Trumpism

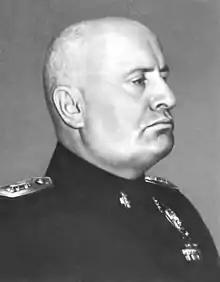
Historians and election experts have compared Trump's anti-democratic tendencies and egotistical personality to the sentiments and rhetoric of Benito Mussolini and Italian fascism.

The roots of Trumpism in the United States can be traced to the Jacksonian era according to scholars Walter Russell Mead, Peter Katzenstein, and Edwin Kent Morris. Eric Rauchway says: "Trumpism—nativism and white supremacy—has deep roots in American history. But Trump himself put it to new and malignant purpose."